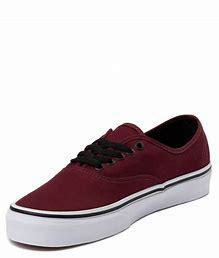
Brand: Vans
Model: Authentic Skate